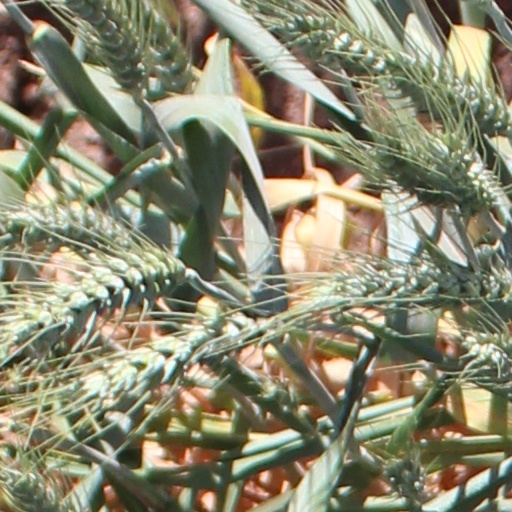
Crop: wheat